Robert Hibbert (merchant)

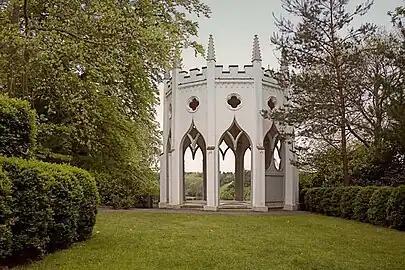
The Gothic Temple at Pains Hill

Robert Hibbert (1750–1835) was an English merchant in Kingston, Jamaica. He owned Albion plantation, owned slaves, and was a justice of the peace for Kingston, Saint George, and Saint Mary parishes.